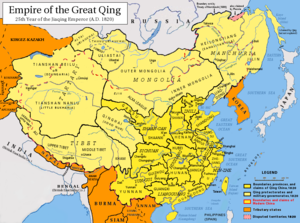
Egentlige Kina / Begrebets oprindelse
Qing-dynastiet i 1820. Det Egentlige Kina vist med mørkegult.
Egentlige Kina eller Indre Kina er et vestligt begreb for det historiske østlige kerneområde i Kina forud for ekspansionen efter 2. verdenskrig, ofte yderligere opdelt i Sydkina og Nordkina med Huai-floden og Qinling-bjergene som delingsgrænse.